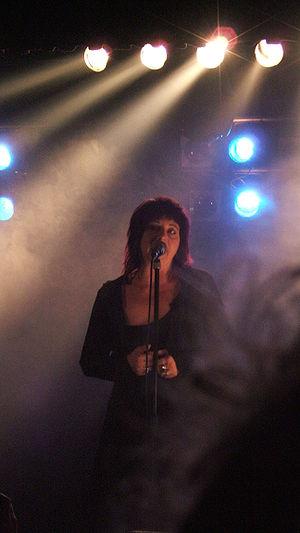
Lydia Lunch [ˈlɪdiə lʌnt͡ʃ ], née Lydia Anne Koch le 2 juin 1959 à Rochester est une chanteuse, poétesse, écrivaine, et actrice américaine. Sa carrière musicale débute au sein du groupe Teenage Jesus and the Jerks sur l’album anthologique de Brian Eno paru en 1977 : No New York, considéré comme l'acte fondateur du mouvement no wave. Égérie du mouvement Underground et no wave new-yorkais, auteure de plus de trente albums, elle a également enregistré avec Sonic Youth et Nick Cave, a publié en collaboration avec Exene Cervenka l’album Rude Hieroglyphics et collabore avec Rowland S. Howard. Actrice du cinéma underground, elle a participé à de nombreux films. Artiste de la mouvance underground, Lydia mène une carrière faite de nombreuses collaborations. Elle réside actuellement à Brooklyn après 10 années passées à Barcelone.